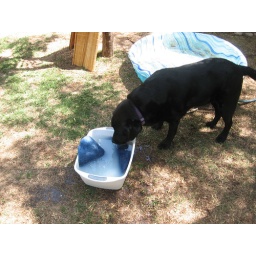
Rinsing the bag in water and vinegar.